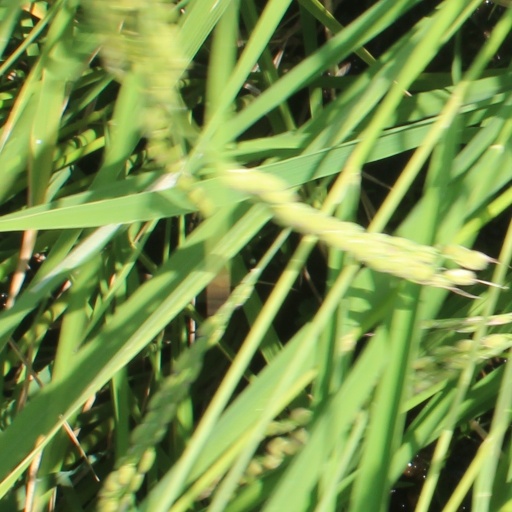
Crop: rice